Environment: real
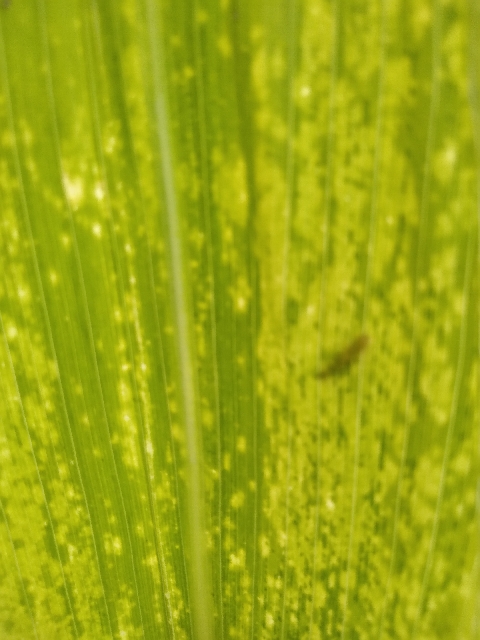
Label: lethal_necrosis